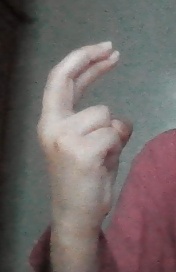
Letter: zay